Petrevene

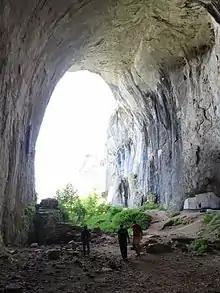
The Prohodna cave in the Karlukovo canyon

In 1479 Petrevene is listed under the first name "Petrevo selo" and by the second, "Mromor". At the same year it had 26 married Christian houses (one house consisted of five people) and one Christian widow, while in 1516 it had 14 married Christian houses and 13 Christian widows. During the early Ottoman period, only heretical Christian groups (such as the Paulicians and Bogomils) were listed as "Christians" (or "Kristians"), while the Eastern Orthodox Christians, subject to the Greek Patriarch of Constantinople, were listed as "Rum mileti".